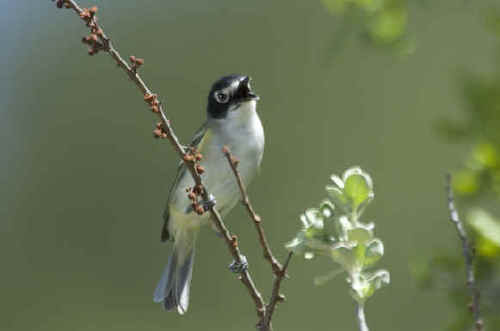
a small bird with a white belly and black and yellow feathers on the top of its body.
this little bird is a silver color with accents of black on the head and a long tale.
this is a white bird with grey wings and a black head.
this small bird has a white underside and black around its head.
this small bird has a white underbelly with some yellow feathers under its black wings, in additiont to a black head with white rings around its eyes.
this bird has wings that are black and has a white belly
this bird has wings that are yellow and has a white belly
this small bird has a white belly with a small black beak.
this small bird has a black head and grey body with average proportions.
this bird has a grey crown, grey primaries, and a white belly.
Species: Black Capped Vireo